António José Severim de Noronha, 1st Duke of Terceira

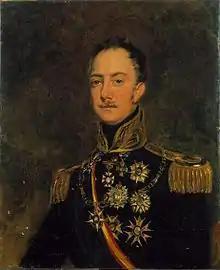
Portrait by John Simpson

D. António José Severim de Noronha, 1st Duke of Terceira, 1st Marquis of Vila Flor (18 March 1792, in Lisbon – 26 April 1860) was a Portuguese military officer, statesman and a leader of the Constitutionalist side in the Liberal Wars, as well as a Prime Minister of Portugal.